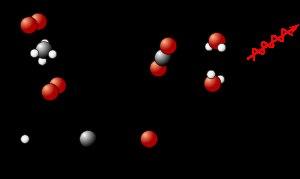
Une réaction chimique est une transformation de la matière au cours de laquelle les espèces chimiques qui constituent la matière sont modifiées : les espèces qui sont consommées sont appelées réactifs. Les espèces formées au cours de la réaction sont appelées produits de réaction. Depuis les travaux de Lavoisier, les scientifiques savent que la réaction chimique se fait sans variation mesurable de la masse : « Rien ne se perd, rien ne se crée, tout se transforme », qui traduit la conservation de la masse.
La combustion est une réaction exothermique d'oxydoréduction. Lorsque la combustion est vive, elle se traduit par une flamme ou par une explosion. La combustion de la biomasse et des carburants est la principale source de pollution de l'air, avec des effets cancérigènes, reprotoxiques et cardiovasculaires notamment.
Une équation chimique est un écrit symbolique qui modélise la transformation de molécules et d'atomes lors d'une réaction chimique. Elle peut se présenter sous plusieurs formes :